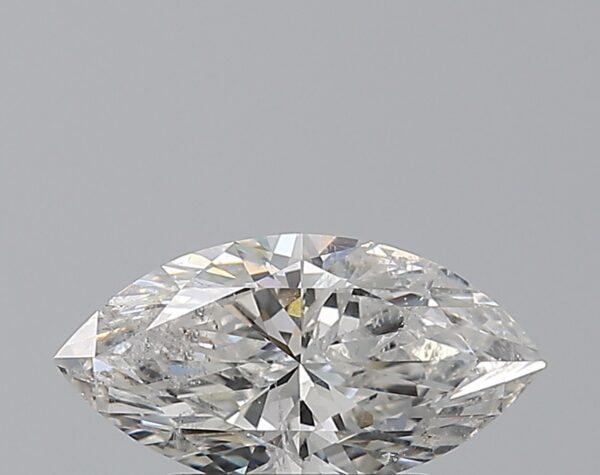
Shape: marquise
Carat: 1
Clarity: SI2
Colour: F
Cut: EX
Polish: EX
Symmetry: VG
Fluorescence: N
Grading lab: HRD
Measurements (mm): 9.96 x 5.15 x 3.28